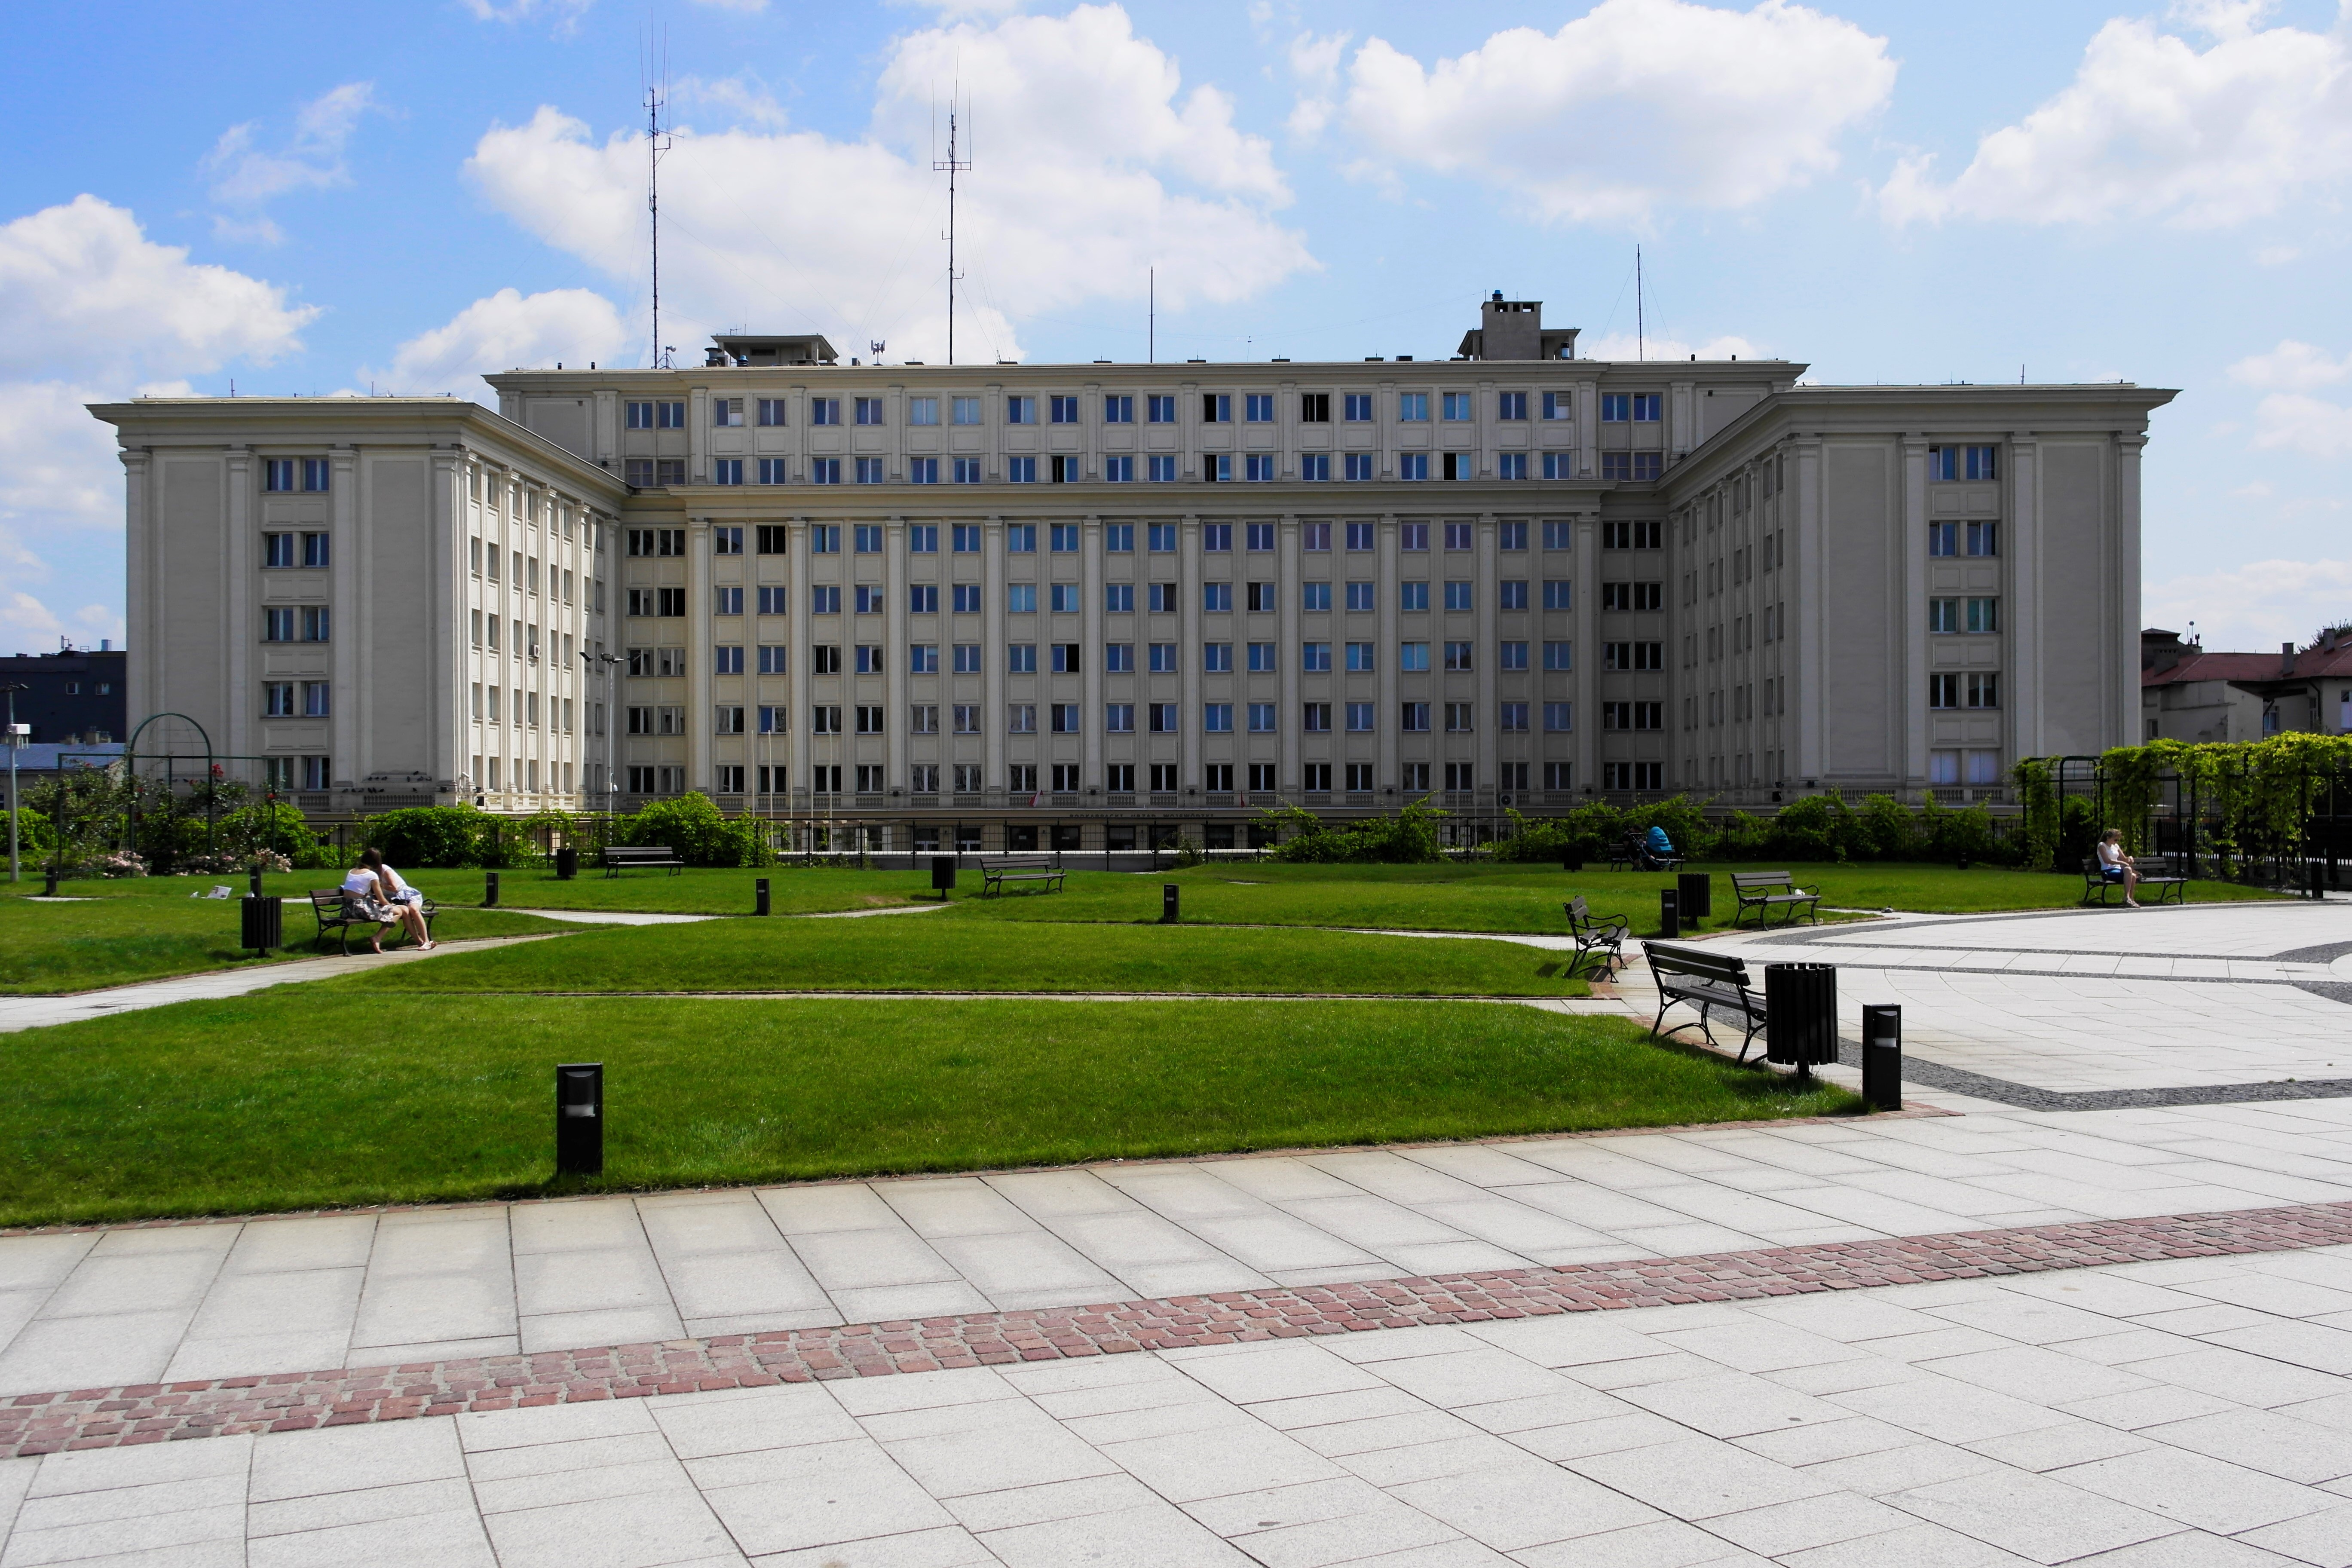
architecture, building, city, plaza, square, facade, tower block, public space, university, poland, school, town square, campus, estate, headquarters, neighbourhood, rzeszow, residential area, provincial office